Lyulin Peak

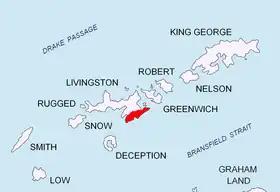
Location of Tangra Mountains on Livingston Island in the South Shetland Islands.

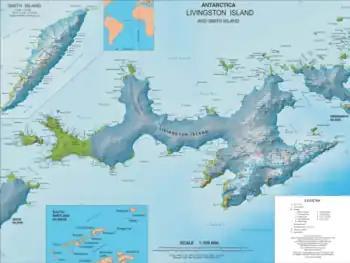
Topographic map of Livingston Island and Smith Island.

Lyulin Peak is a sharp double peak forming the east extremity of Delchev Ridge and Tangra Mountains, eastern Livingston Island in the South Shetland Islands, Antarctica. The peaks rise to approximately 200 m, have rocky, ice-free slopes and surmount Renier Point. The peaks are named after Lyulin Mountain in Bulgaria.